South West Main Line

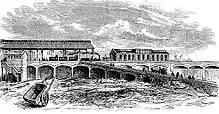
Waterloo station on opening in 1848

The LSWR did not intend Nine Elms to be its permanent northern terminus, and in 1844 an extension of to a new station at Waterloo Bridge was authorised. Three years later, the company acquired the Richmond and West End Railway, which had been authorised to build its own tracks alongside the London–Southampton line between Clapham Junction and Waterloo. Construction of the line north of Nine Elms, known initially as the "Metropolitan extension", began on 11 July 1848. The four-track line was carried on a viaduct of 290 arches, which followed a sinuous path to avoid encroaching on Vauxhall Gardens, the local gas works, and Lambeth Palace. The new terminus, designed by Tite and with four platforms, was initially known by a variety of names including York Road, Waterloo Bridge and Waterloo. On the day that Waterloo was opened, the Nine Elms terminus closed to passengers and was replaced by Vauxhall station.